Petit Trianon

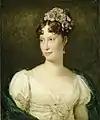
Portrait of Marie Louise by François Gérard, 1812, Musée du Louvre

The project was delayed by the Seven Years' War, but these events allowed more time for reflection and fixed the hesitations of the first plans. The 1761 plan included only three windows per façade. Only the façade overlooking the botanical gardens has four transoms without a projection, but it is poorly adapted to the levelling. A circular pediment tops each central crossing, the whole being richly decorated, even overloaded. The proportions are poorly balanced and the staircases are too modest. It was not convincing and failed to overcome the indecision to which the King was often subjected.